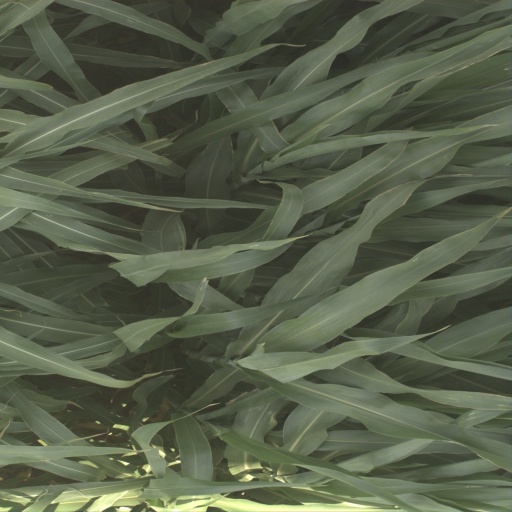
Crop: sorghum